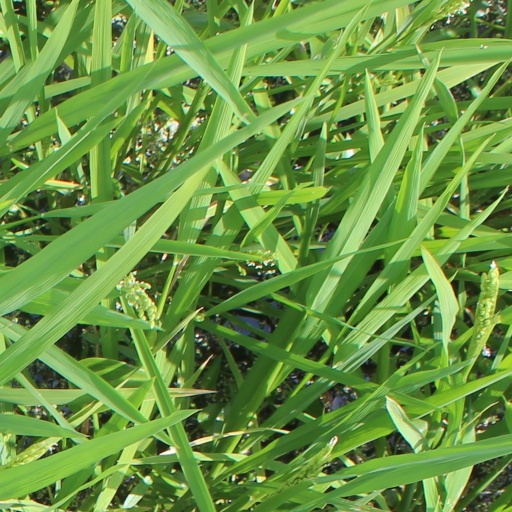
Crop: rice